Odissi

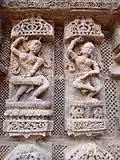
Musician and dancer relief at the Konark Sun temple.

Actual sculptures that have survived into the modern era and panel reliefs in Odia temples, dated to be from the 10th to 14th century, show Odissi dance. This is evidenced in Jagannatha temple in Puri, as well as other temples of Vaishnavism, Shaivism, Shaktism and Vedic deities such as Surya (Sun) in Odisha. There are several sculptures of dancers and musicians in Konark Sun Temple and Brahmeswara Temple in Bhubaneswar.